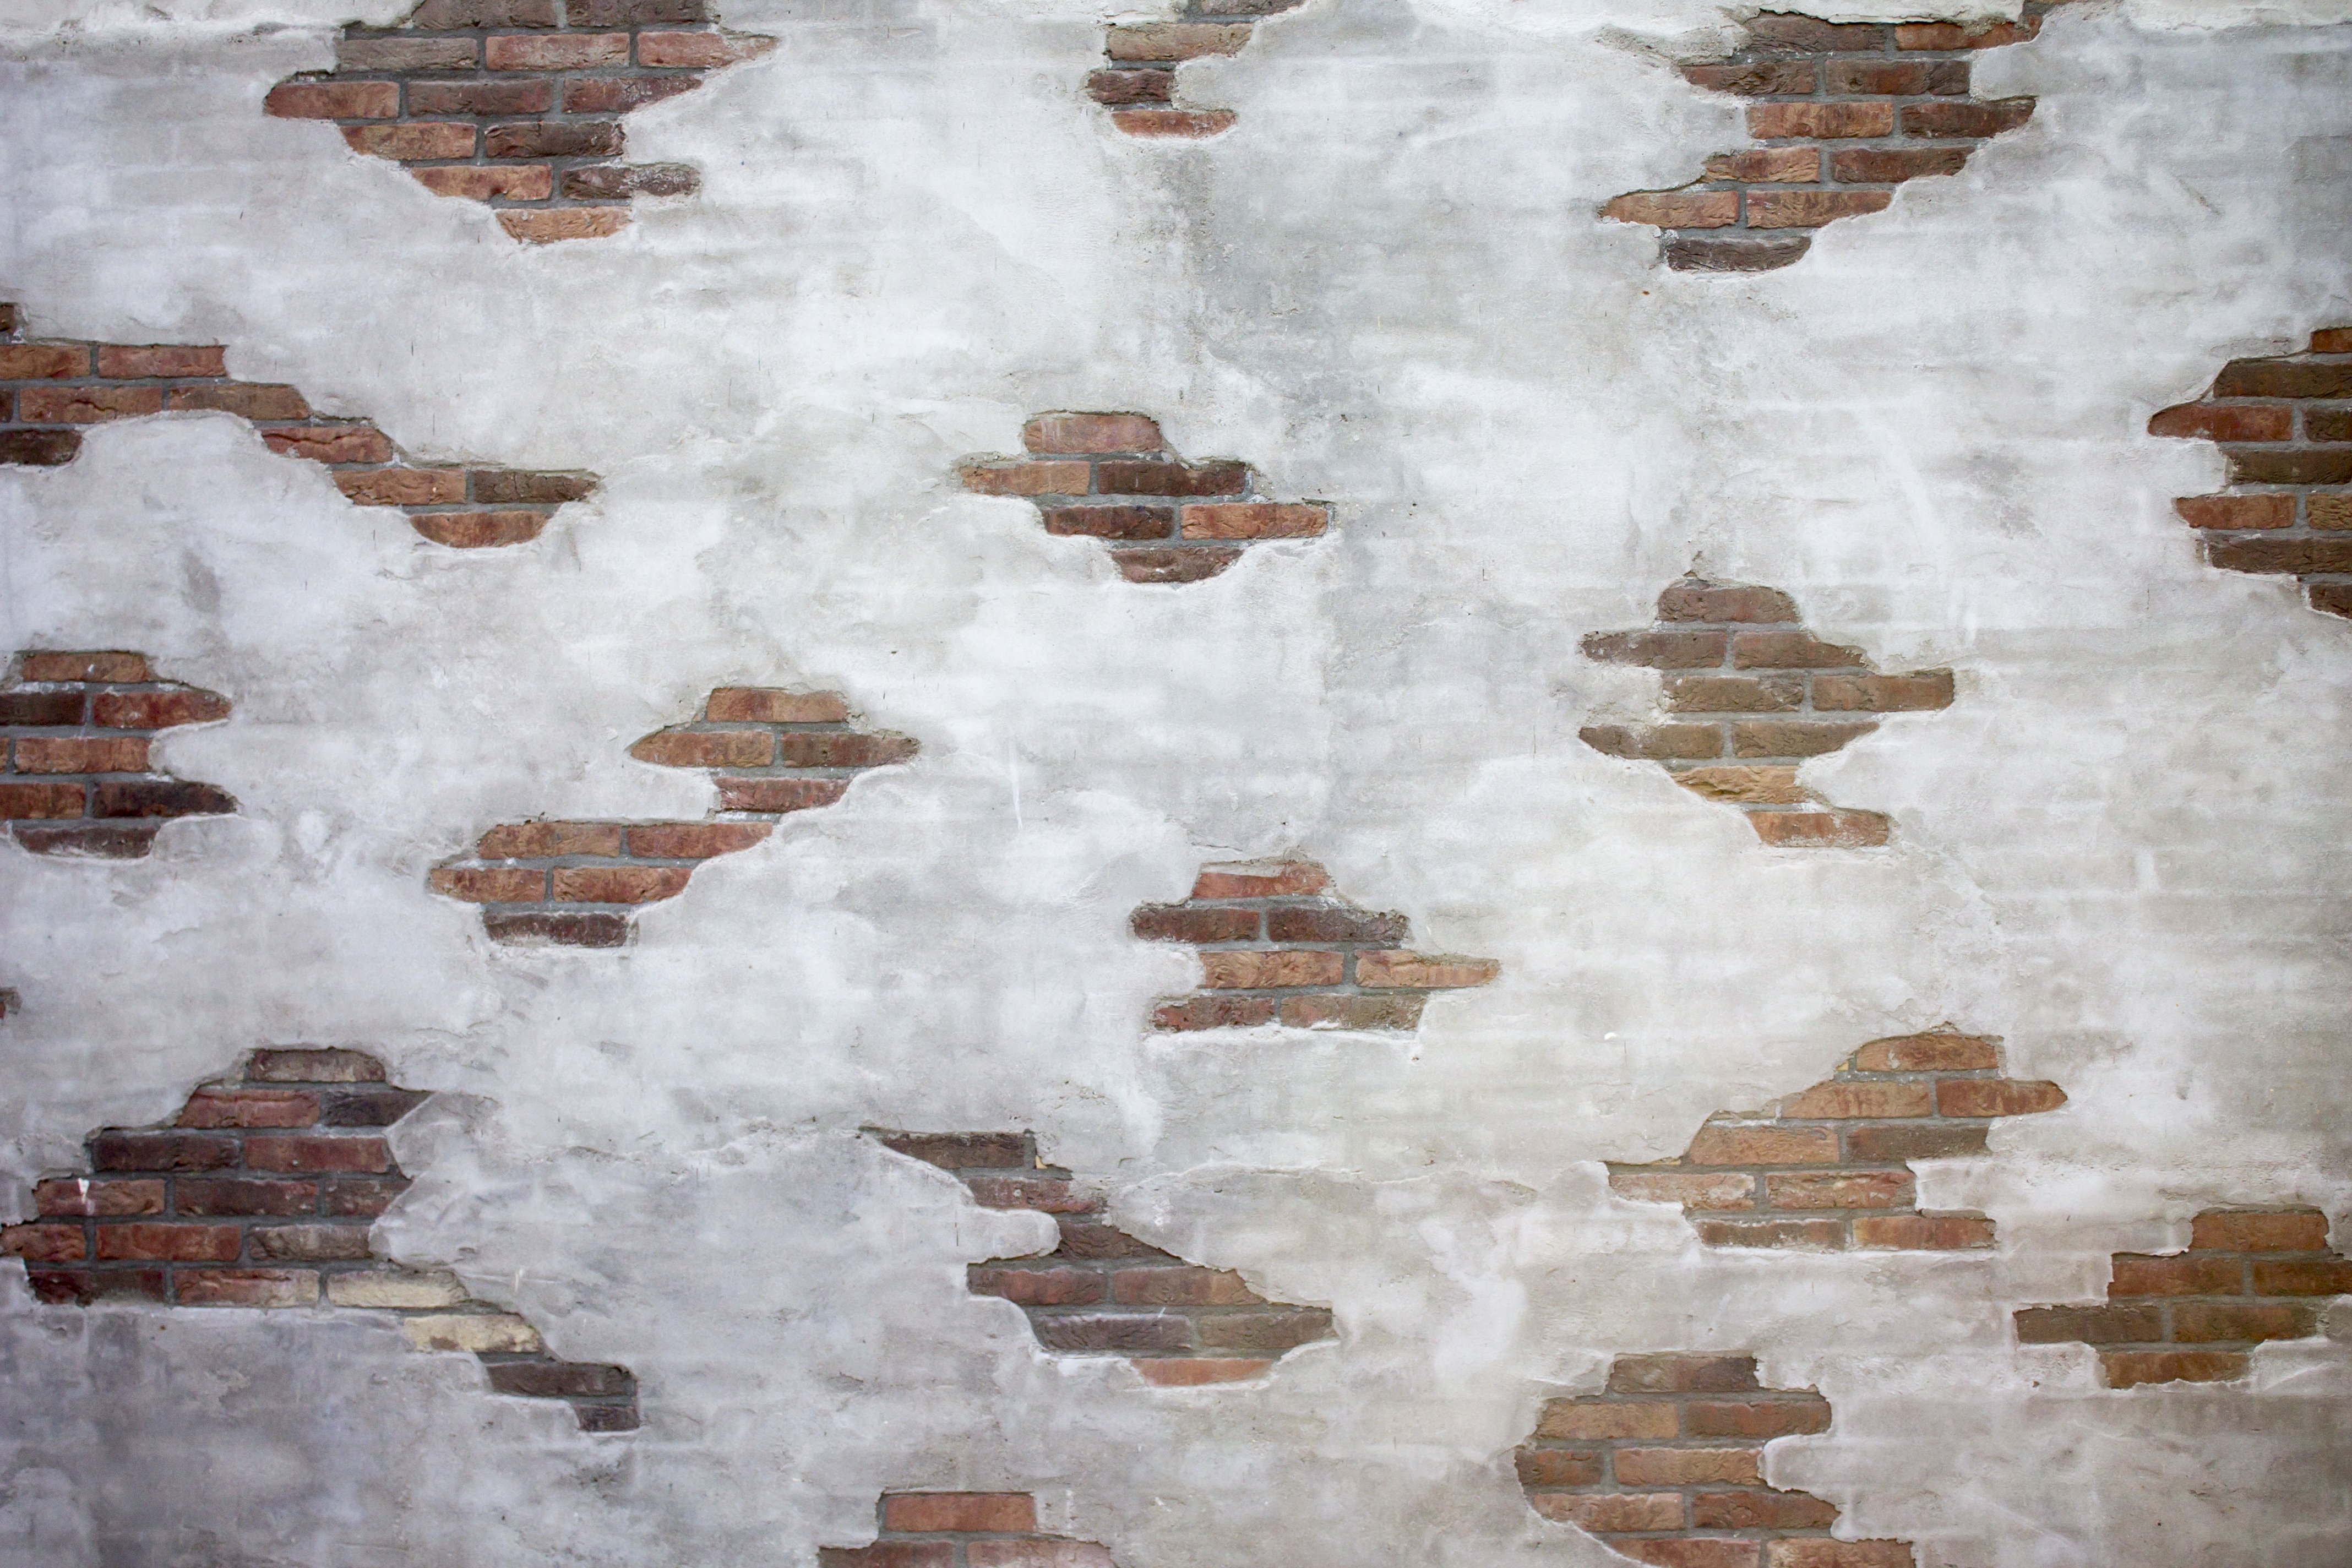
rock, snow, structure, wood, vintage, texture, floor, building, old, wall, stone, pattern, old building, brick, material, brick wall, background image, stones, art, background, design, rhinestones, flooring, old wall, crumble, crumbled, ancient history, vintage image